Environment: real
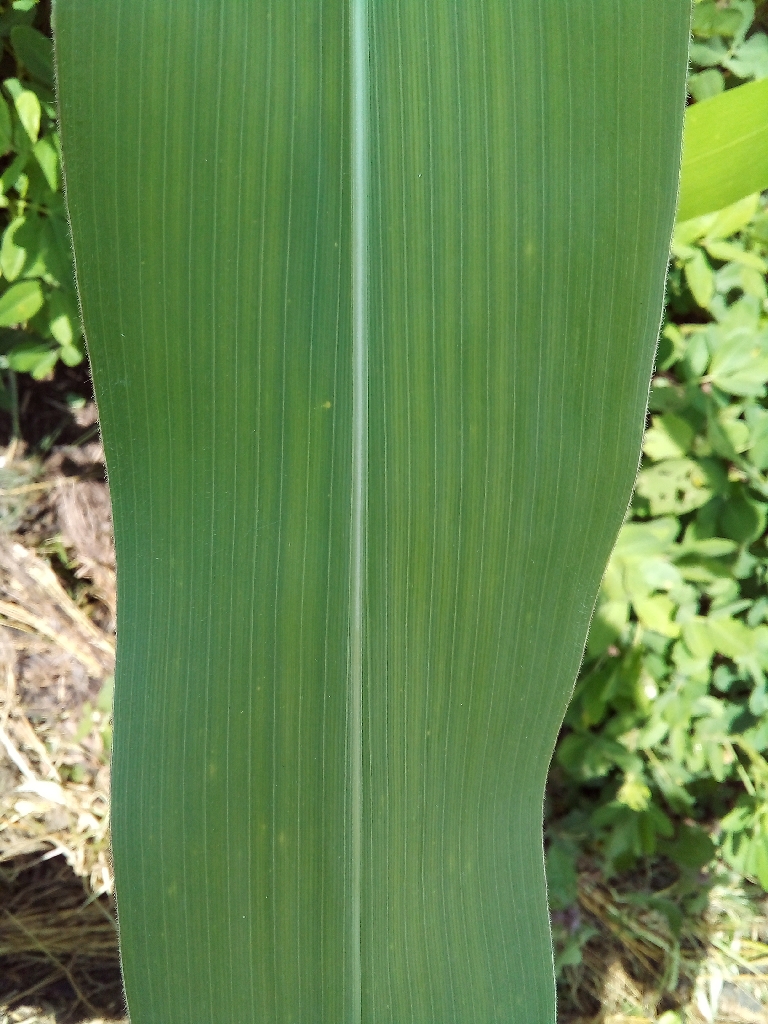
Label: healthy